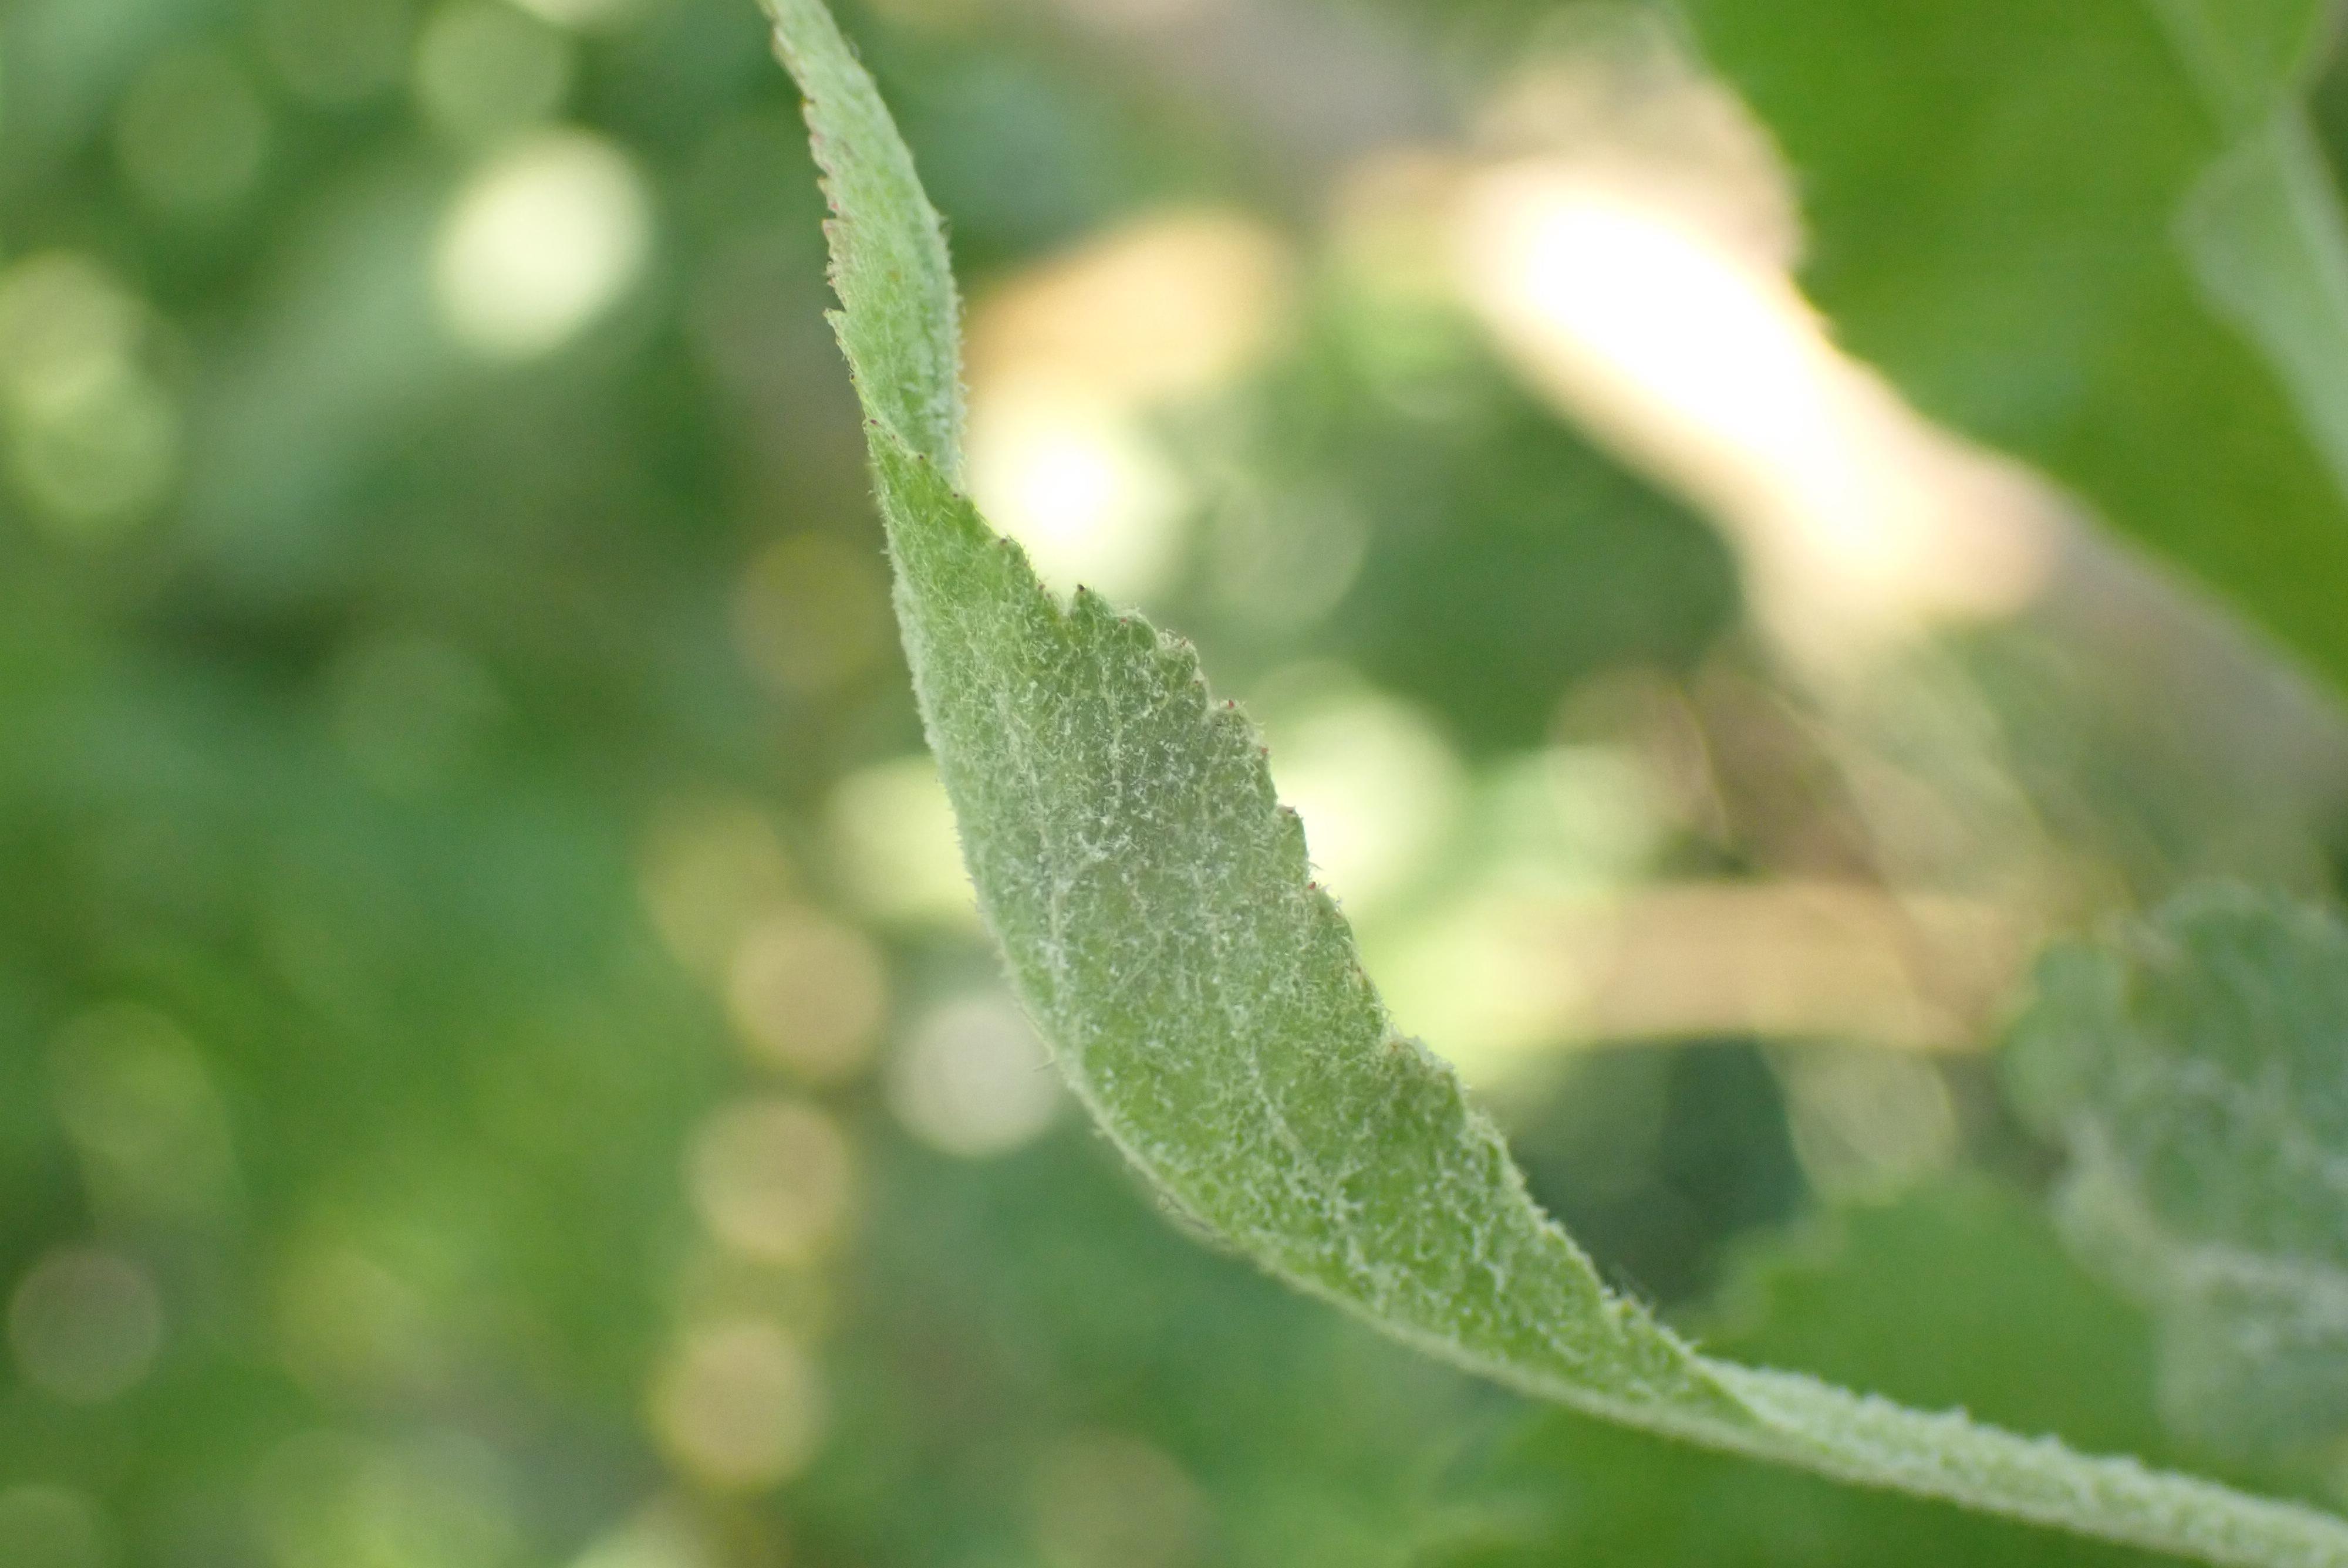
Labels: powdery_mildew